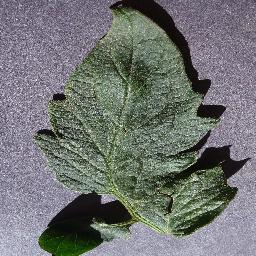
Label: Tomato___healthy